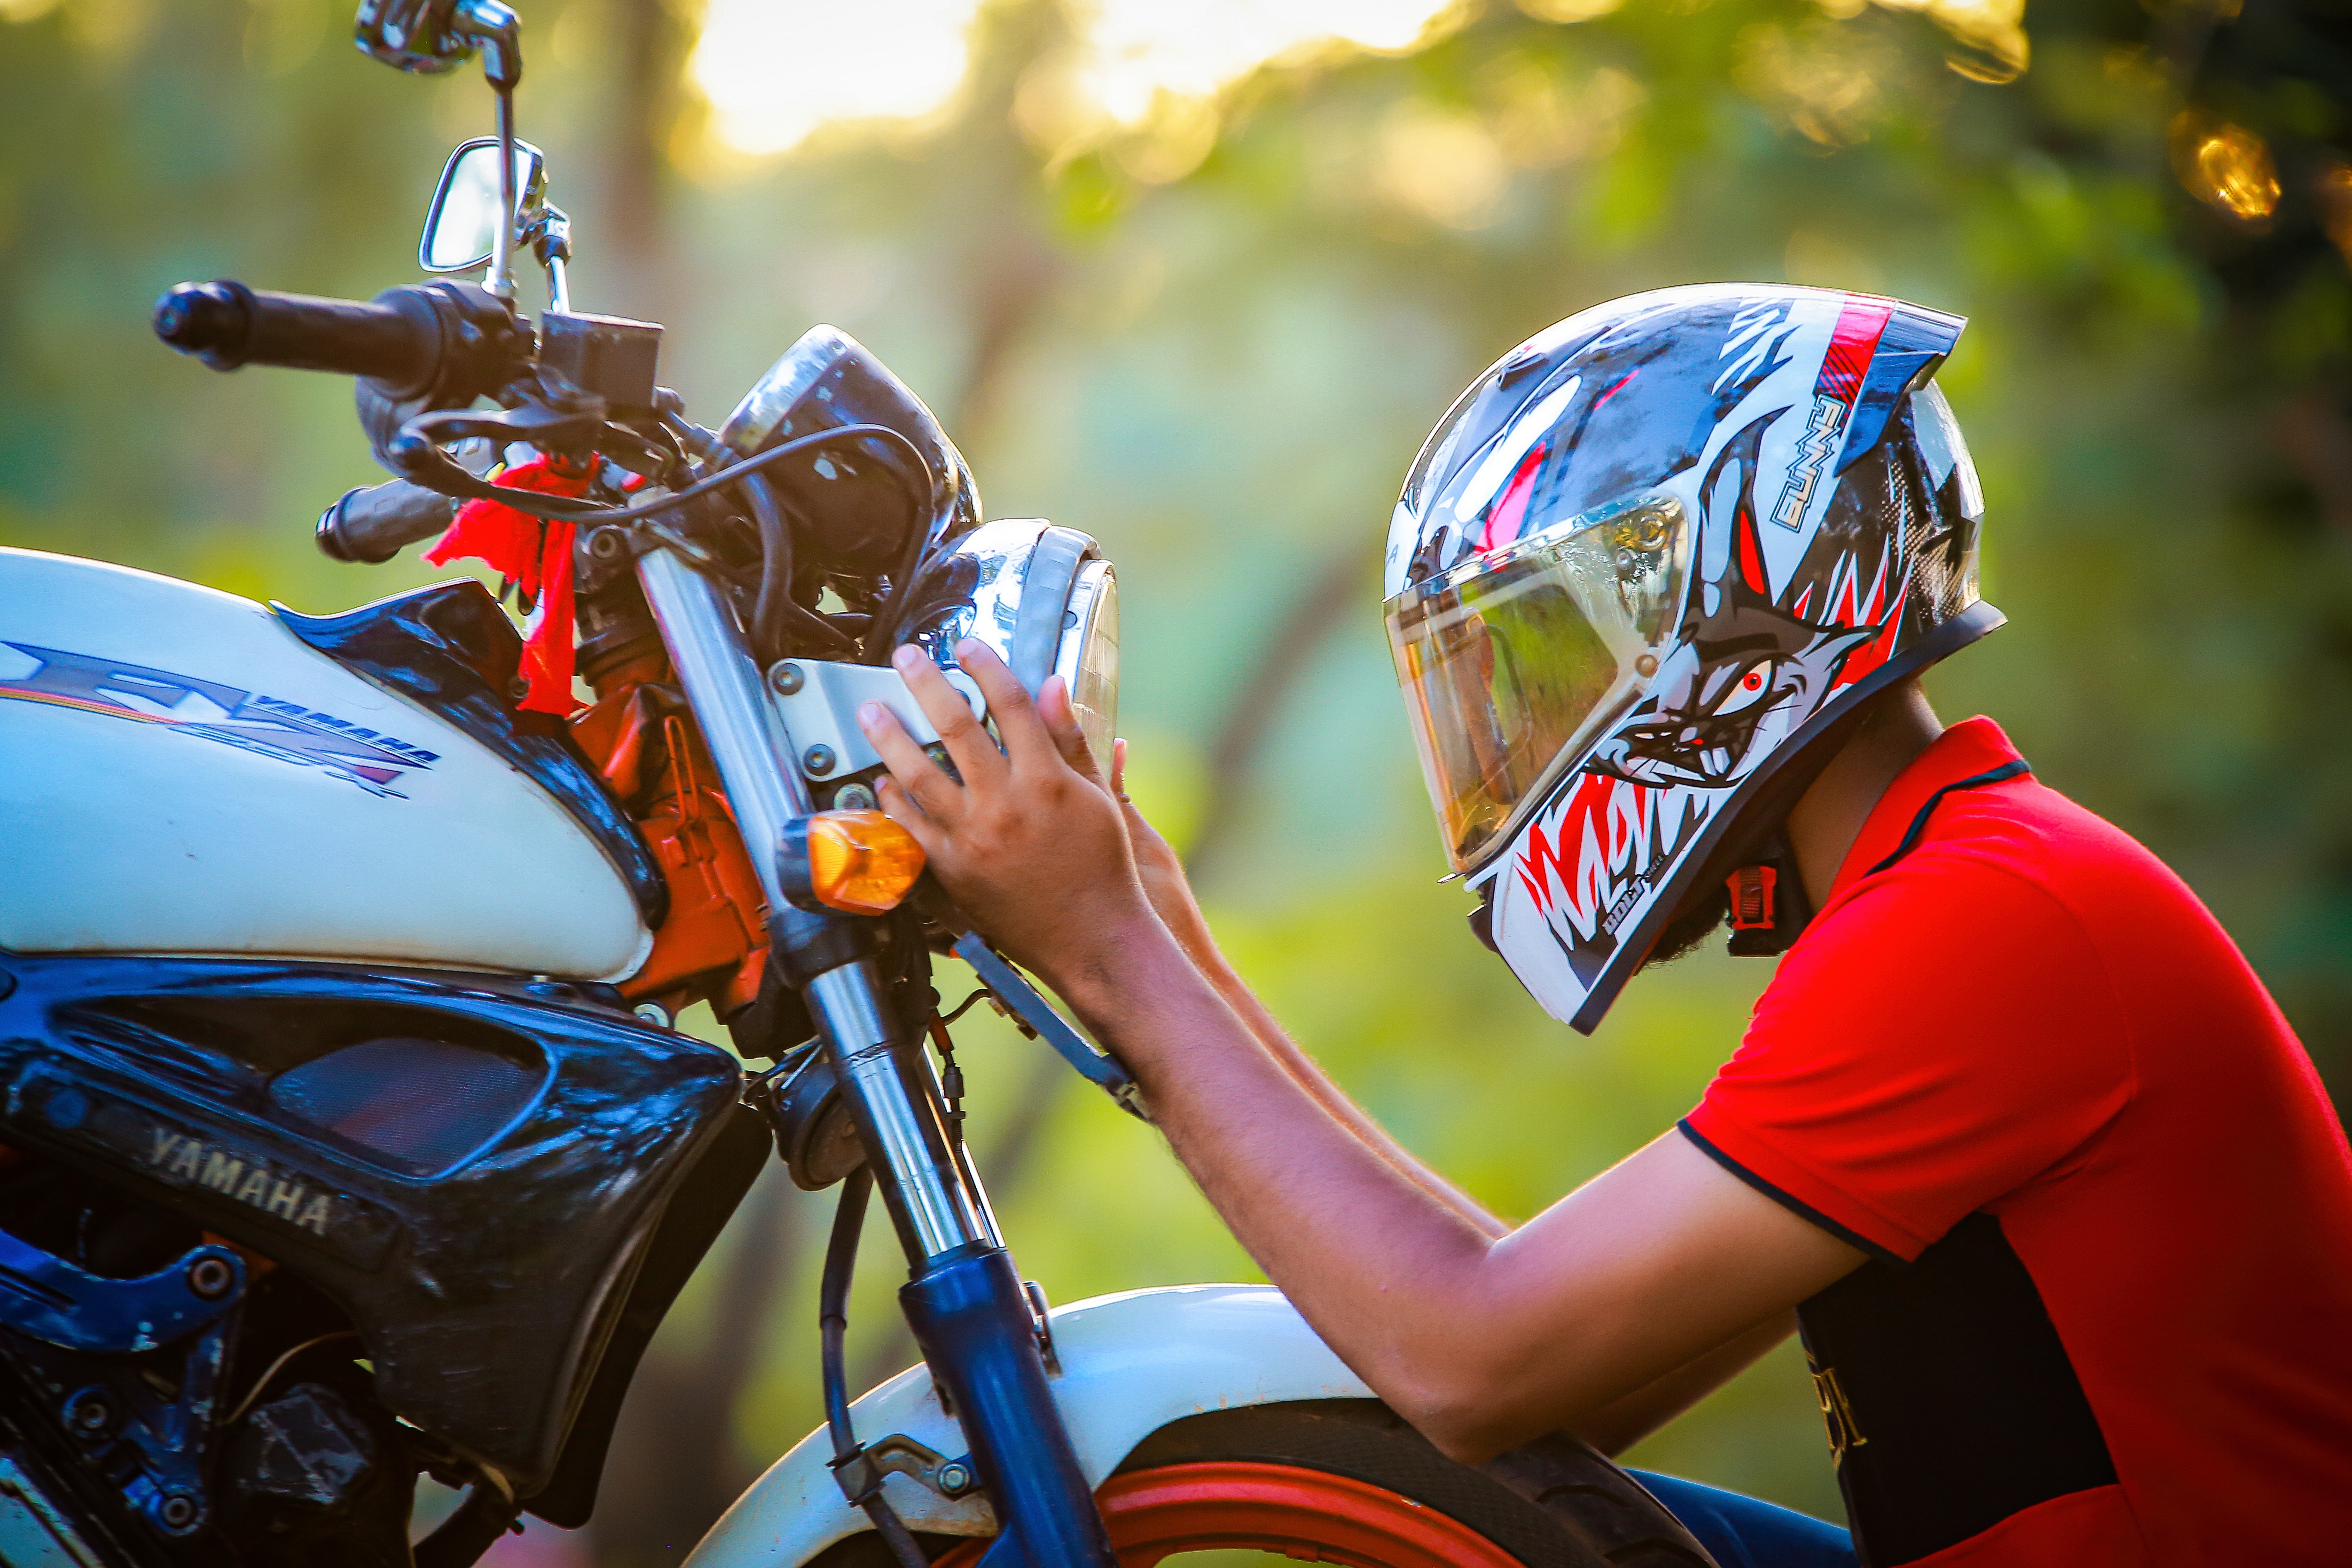
sports, tire, wheel, photograph, helmet, fuel tank, automotive tire, vehicle, automotive lighting, sports gear, motor vehicle, yellow, automotive design, sports equipment, bicycle helmet, bicycle handlebar, fender, headlamp, motorcycle, motorcycling, automotive exterior, personal protective equipment, motorcycle helmet, automotive wheel system, bicycle clothing, rim, electric blue, snapshot, motorcycle accessories, grass, recreation, windshield, leisure, sportswear, auto part, spoke, racing, competition event, glass, automotive window part, classic, eyewear, chopper, championship, player, cycling, fun, adventure, motorsport